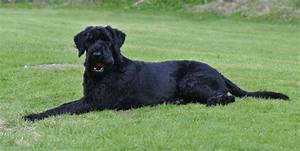
Label: cane